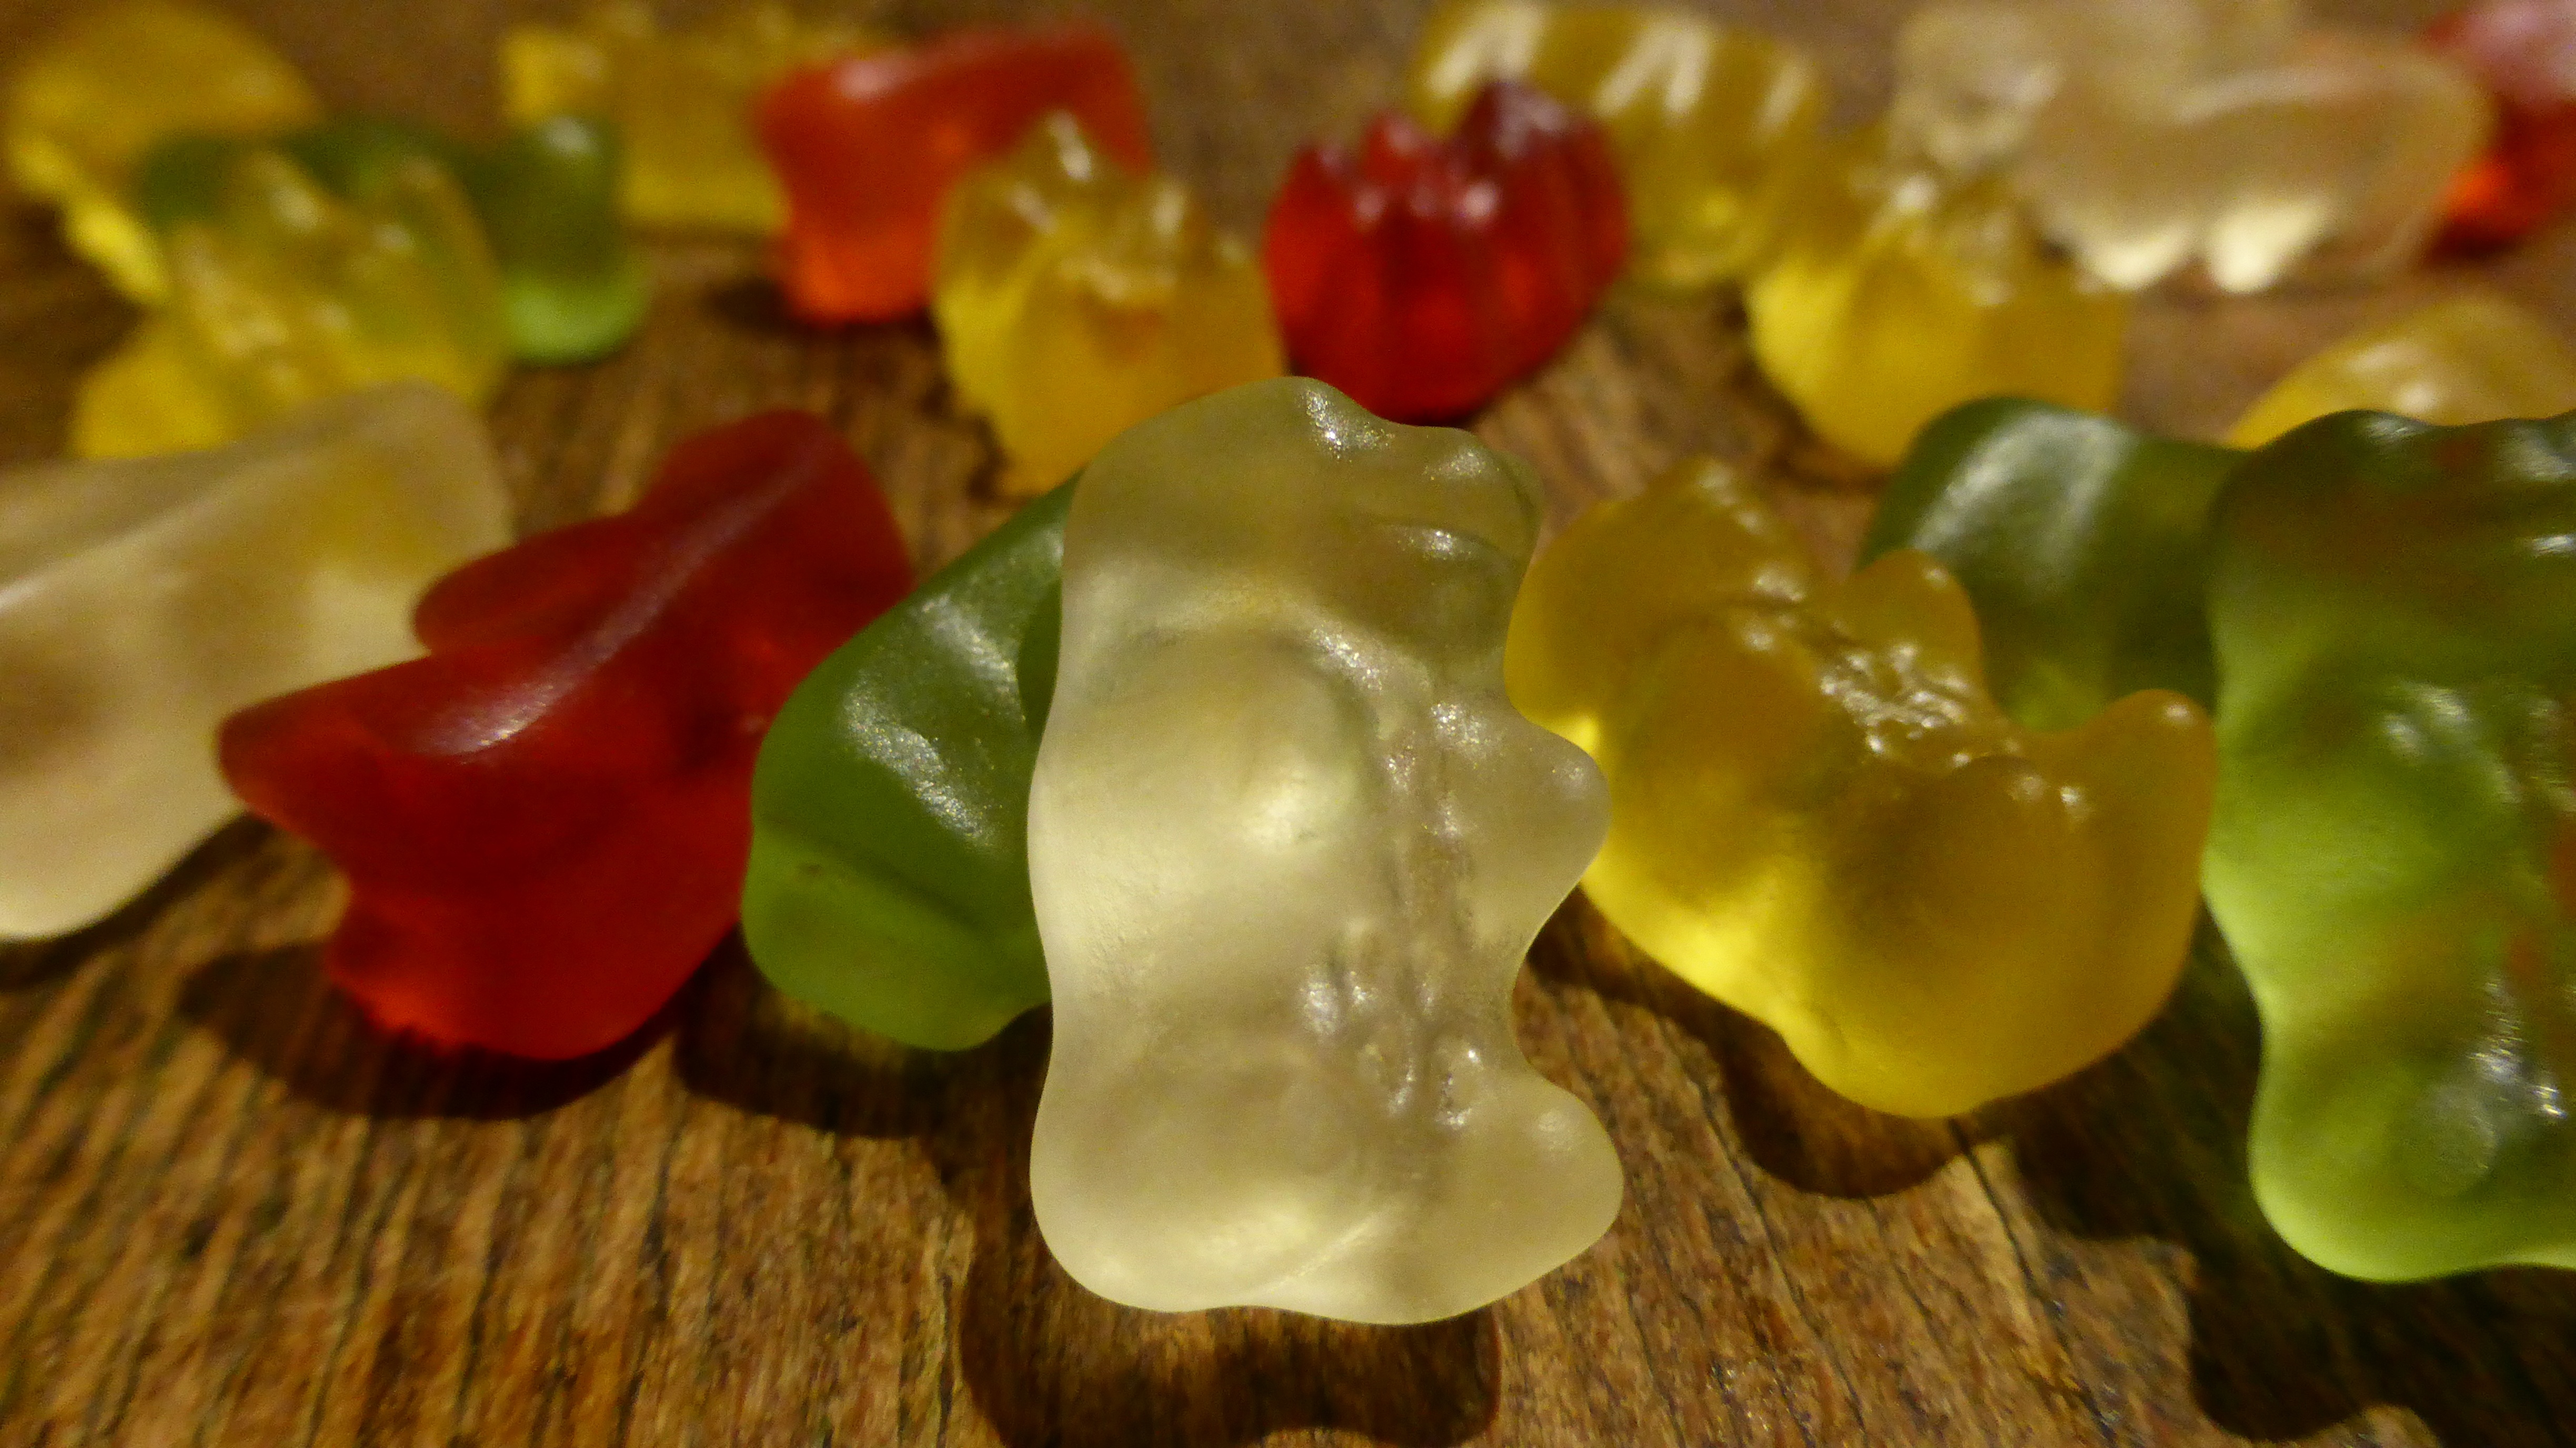
plant, sweet, leaf, flower, petal, glass, bear, food, green, produce, color, colorful, yellow, flora, delicious, close up, brand, candy, sweetness, macro photography, nibble, gelatin, chew, haribo, gummi bears, fruit jelly, gummi candy